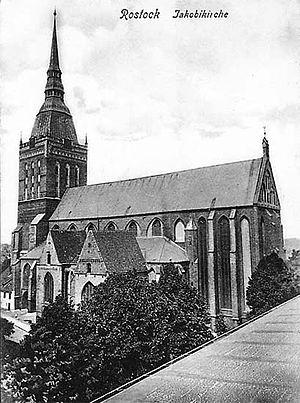
Rostock /ˈʁɔstɔk/ est une ville-arrondissement du nord de l’Allemagne. C’est la plus grande ville de Mecklembourg-Poméranie occidentale. Rostock est située sur les bords de la rivière Warnow.